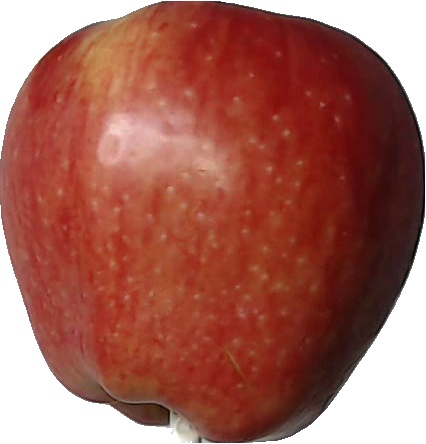
Label: apple_red_1